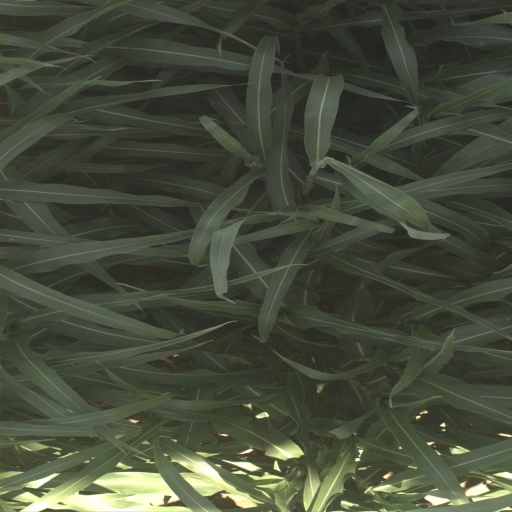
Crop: sorghum